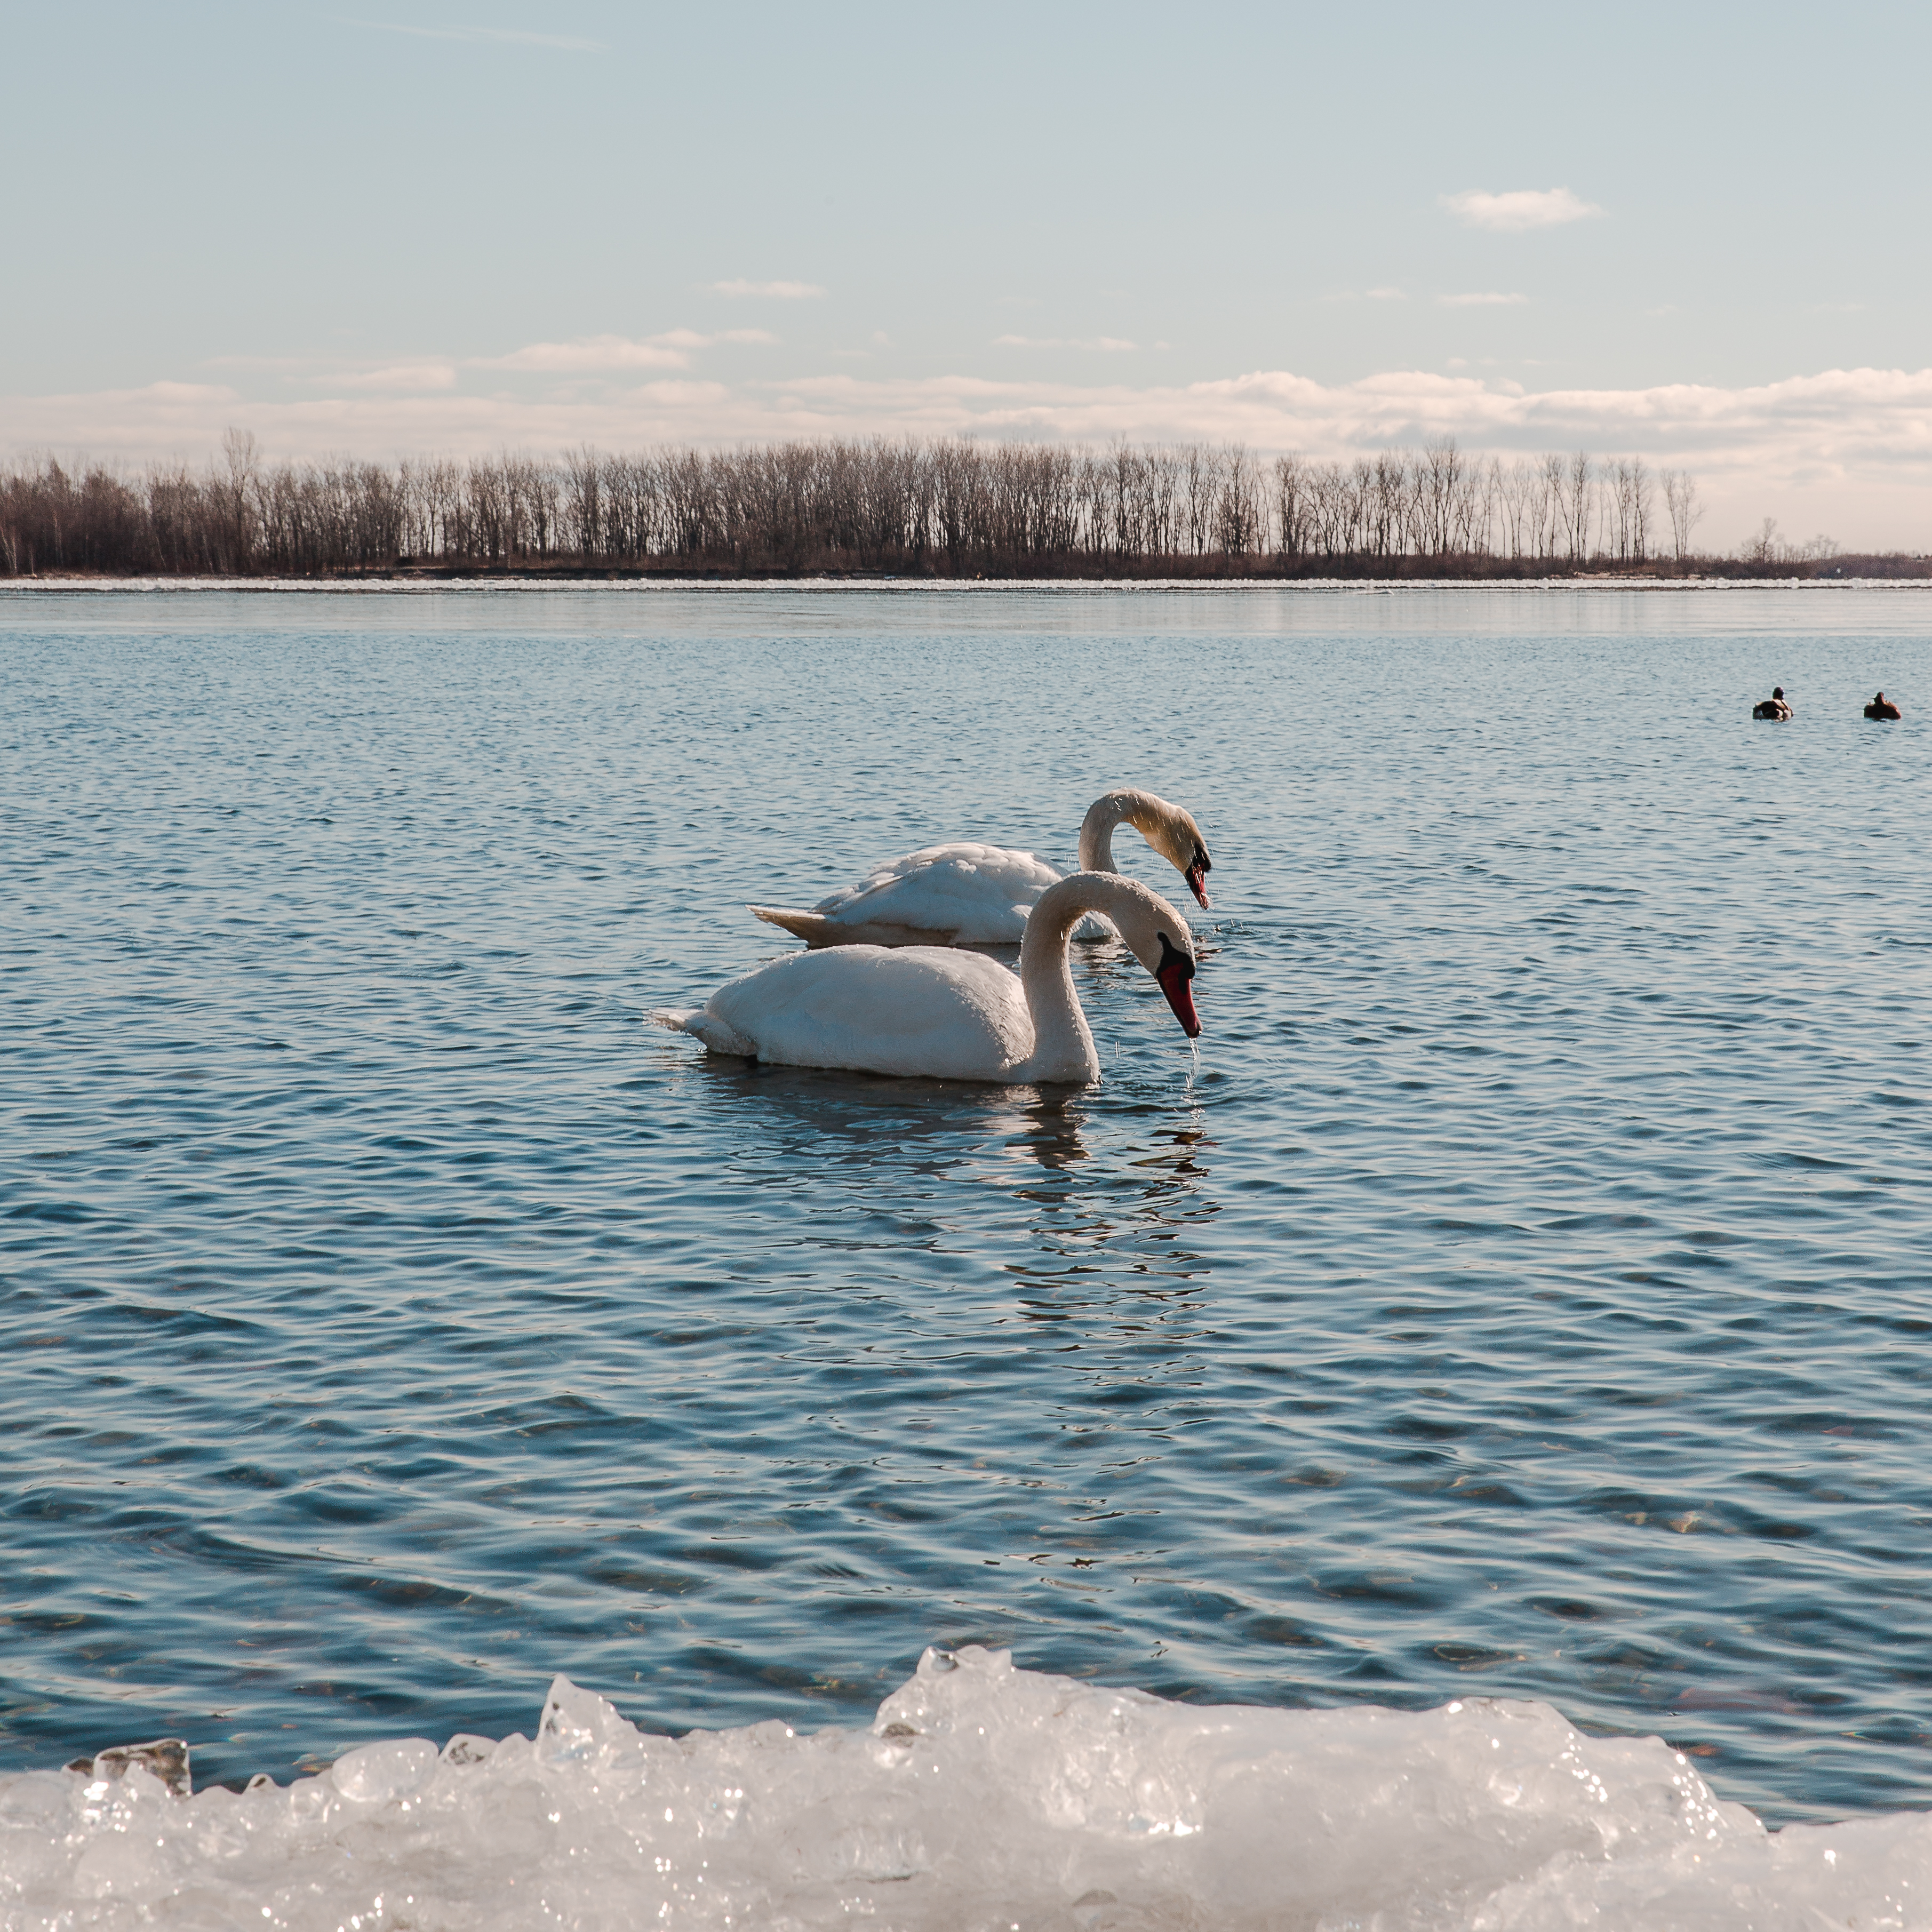
bird, water, water bird, swan, sky, lake, ducks, geese and swans, beak, calm, reservoir, seabird, duck, waterfowl, pelican, adaptation, reflection, sea, pond, landscape, bank, winter, vacation, vehicle